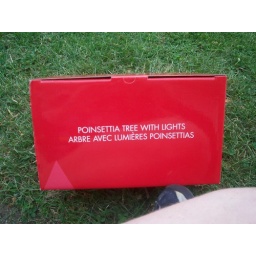
Poinsettia tree with lights from AVON. New. Pic. of actual tree upon request(as box is open but tree is unused). $5